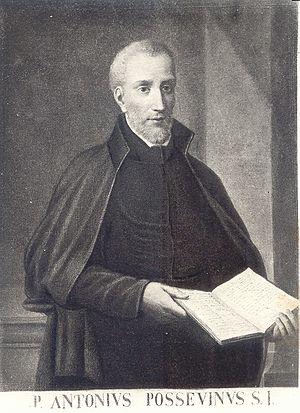
Antonio Possevino, né le 12 juillet 1533 à Mantoue et décédé le 26 février 1611 à Ferrare était un prêtre jésuite italien, théologien, auteur spirituel et controversiste. Il est surtout connu pour des missions diplomatiques entreprises comme légat pontifical dans des pays d'Europe de l'Est et du Nord.